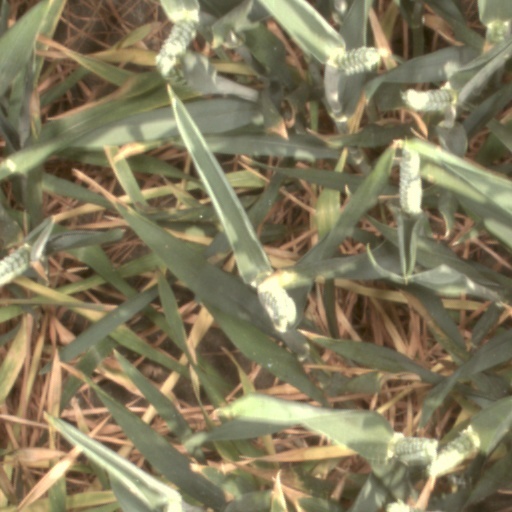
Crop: wheat